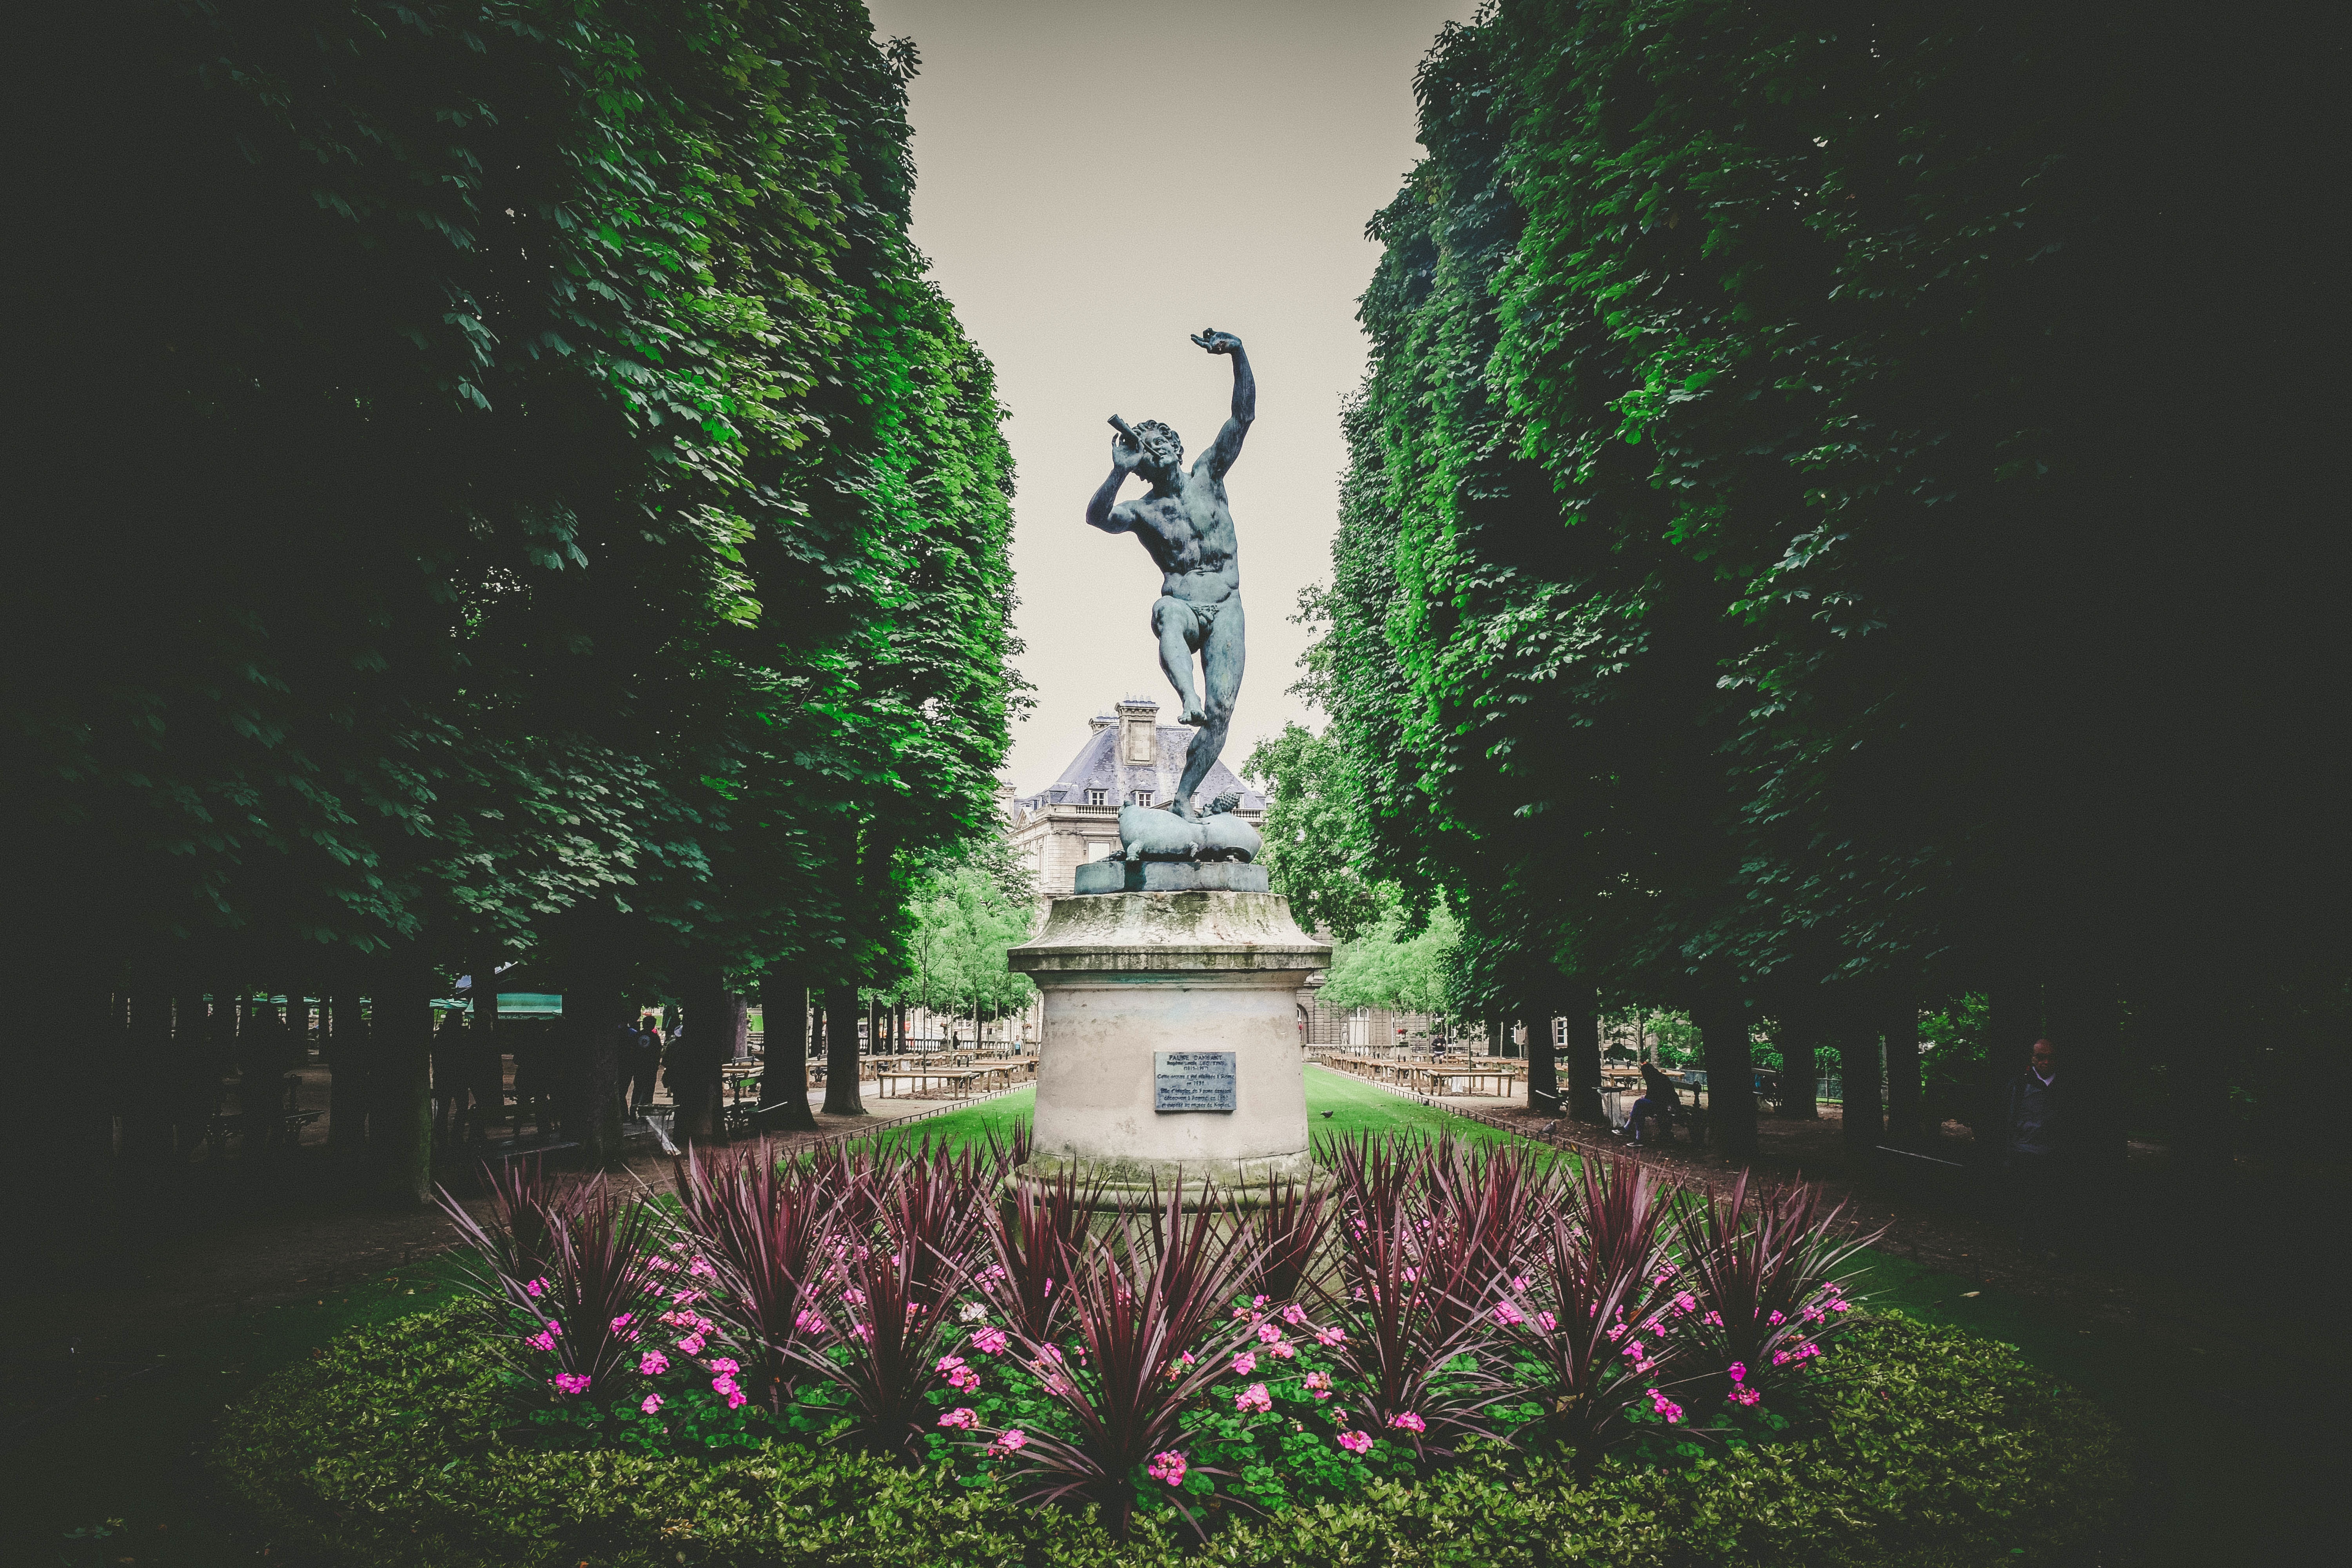
tree, flower, monument, green, landmark, lighting, memorial, art, woody plant